Florence Kenyon Hayden Rector

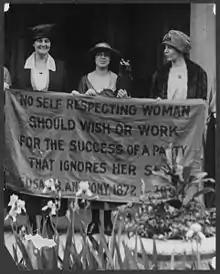
Photograph of (L-R) Kenyon Rector, Mary Dubrow, and Alice Paul standing outside the 1920 Republican National Convention in Chicago holding a banner

On August 3, 1910, she married James M. Rector (1877-1932), a prominent Columbus physician at her mother's home. Her wedding dress is housed at Ohio State's Historic Costume & Textiles Collection. The couple had two children, Horace and Gillette. She was a proponent of women retaining their maiden names if they had some acclaim under the name to preserve the family name.